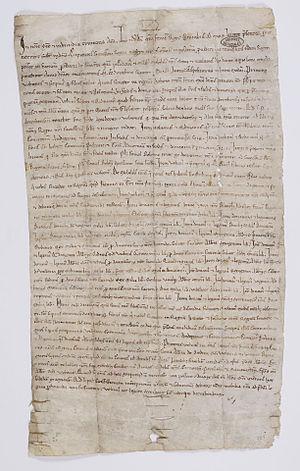
Testament du roi Louis VIII, donné en juin 1225, en latin.
Louis VIII dit « le Lion », né le 5 septembre 1187 à Paris et mort le 8 novembre 1226 à Montpensier, est roi de France de 1223 à 1226, huitième de la dynastie dite des Capétiens directs.